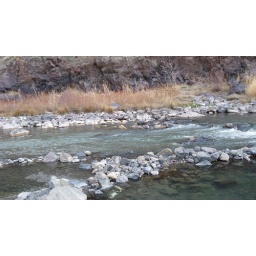
the pools in the foreground are hot spring water that mix with the river water (in the background)